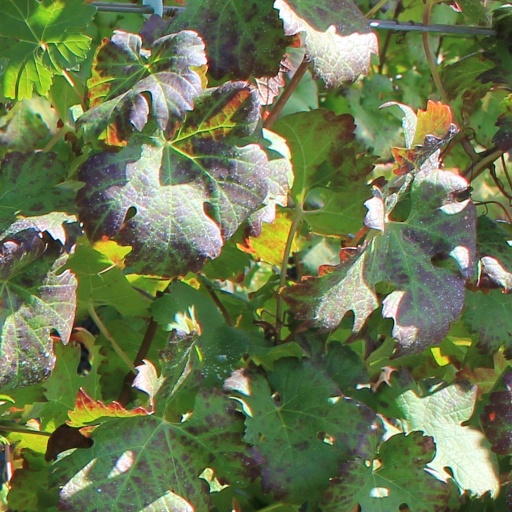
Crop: grape